Adam Kinzinger

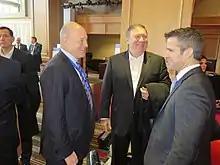
Kinzinger with U.S. Ambassador to Canada Bruce Heyman and Representative Mike Pompeo

Kinzinger was targeted by the Club for Growth in 2014. In the Republican primary, he faced David Hale, a nurse and founder of the Rockford Tea Party. Kinzinger won with 78% of the vote.